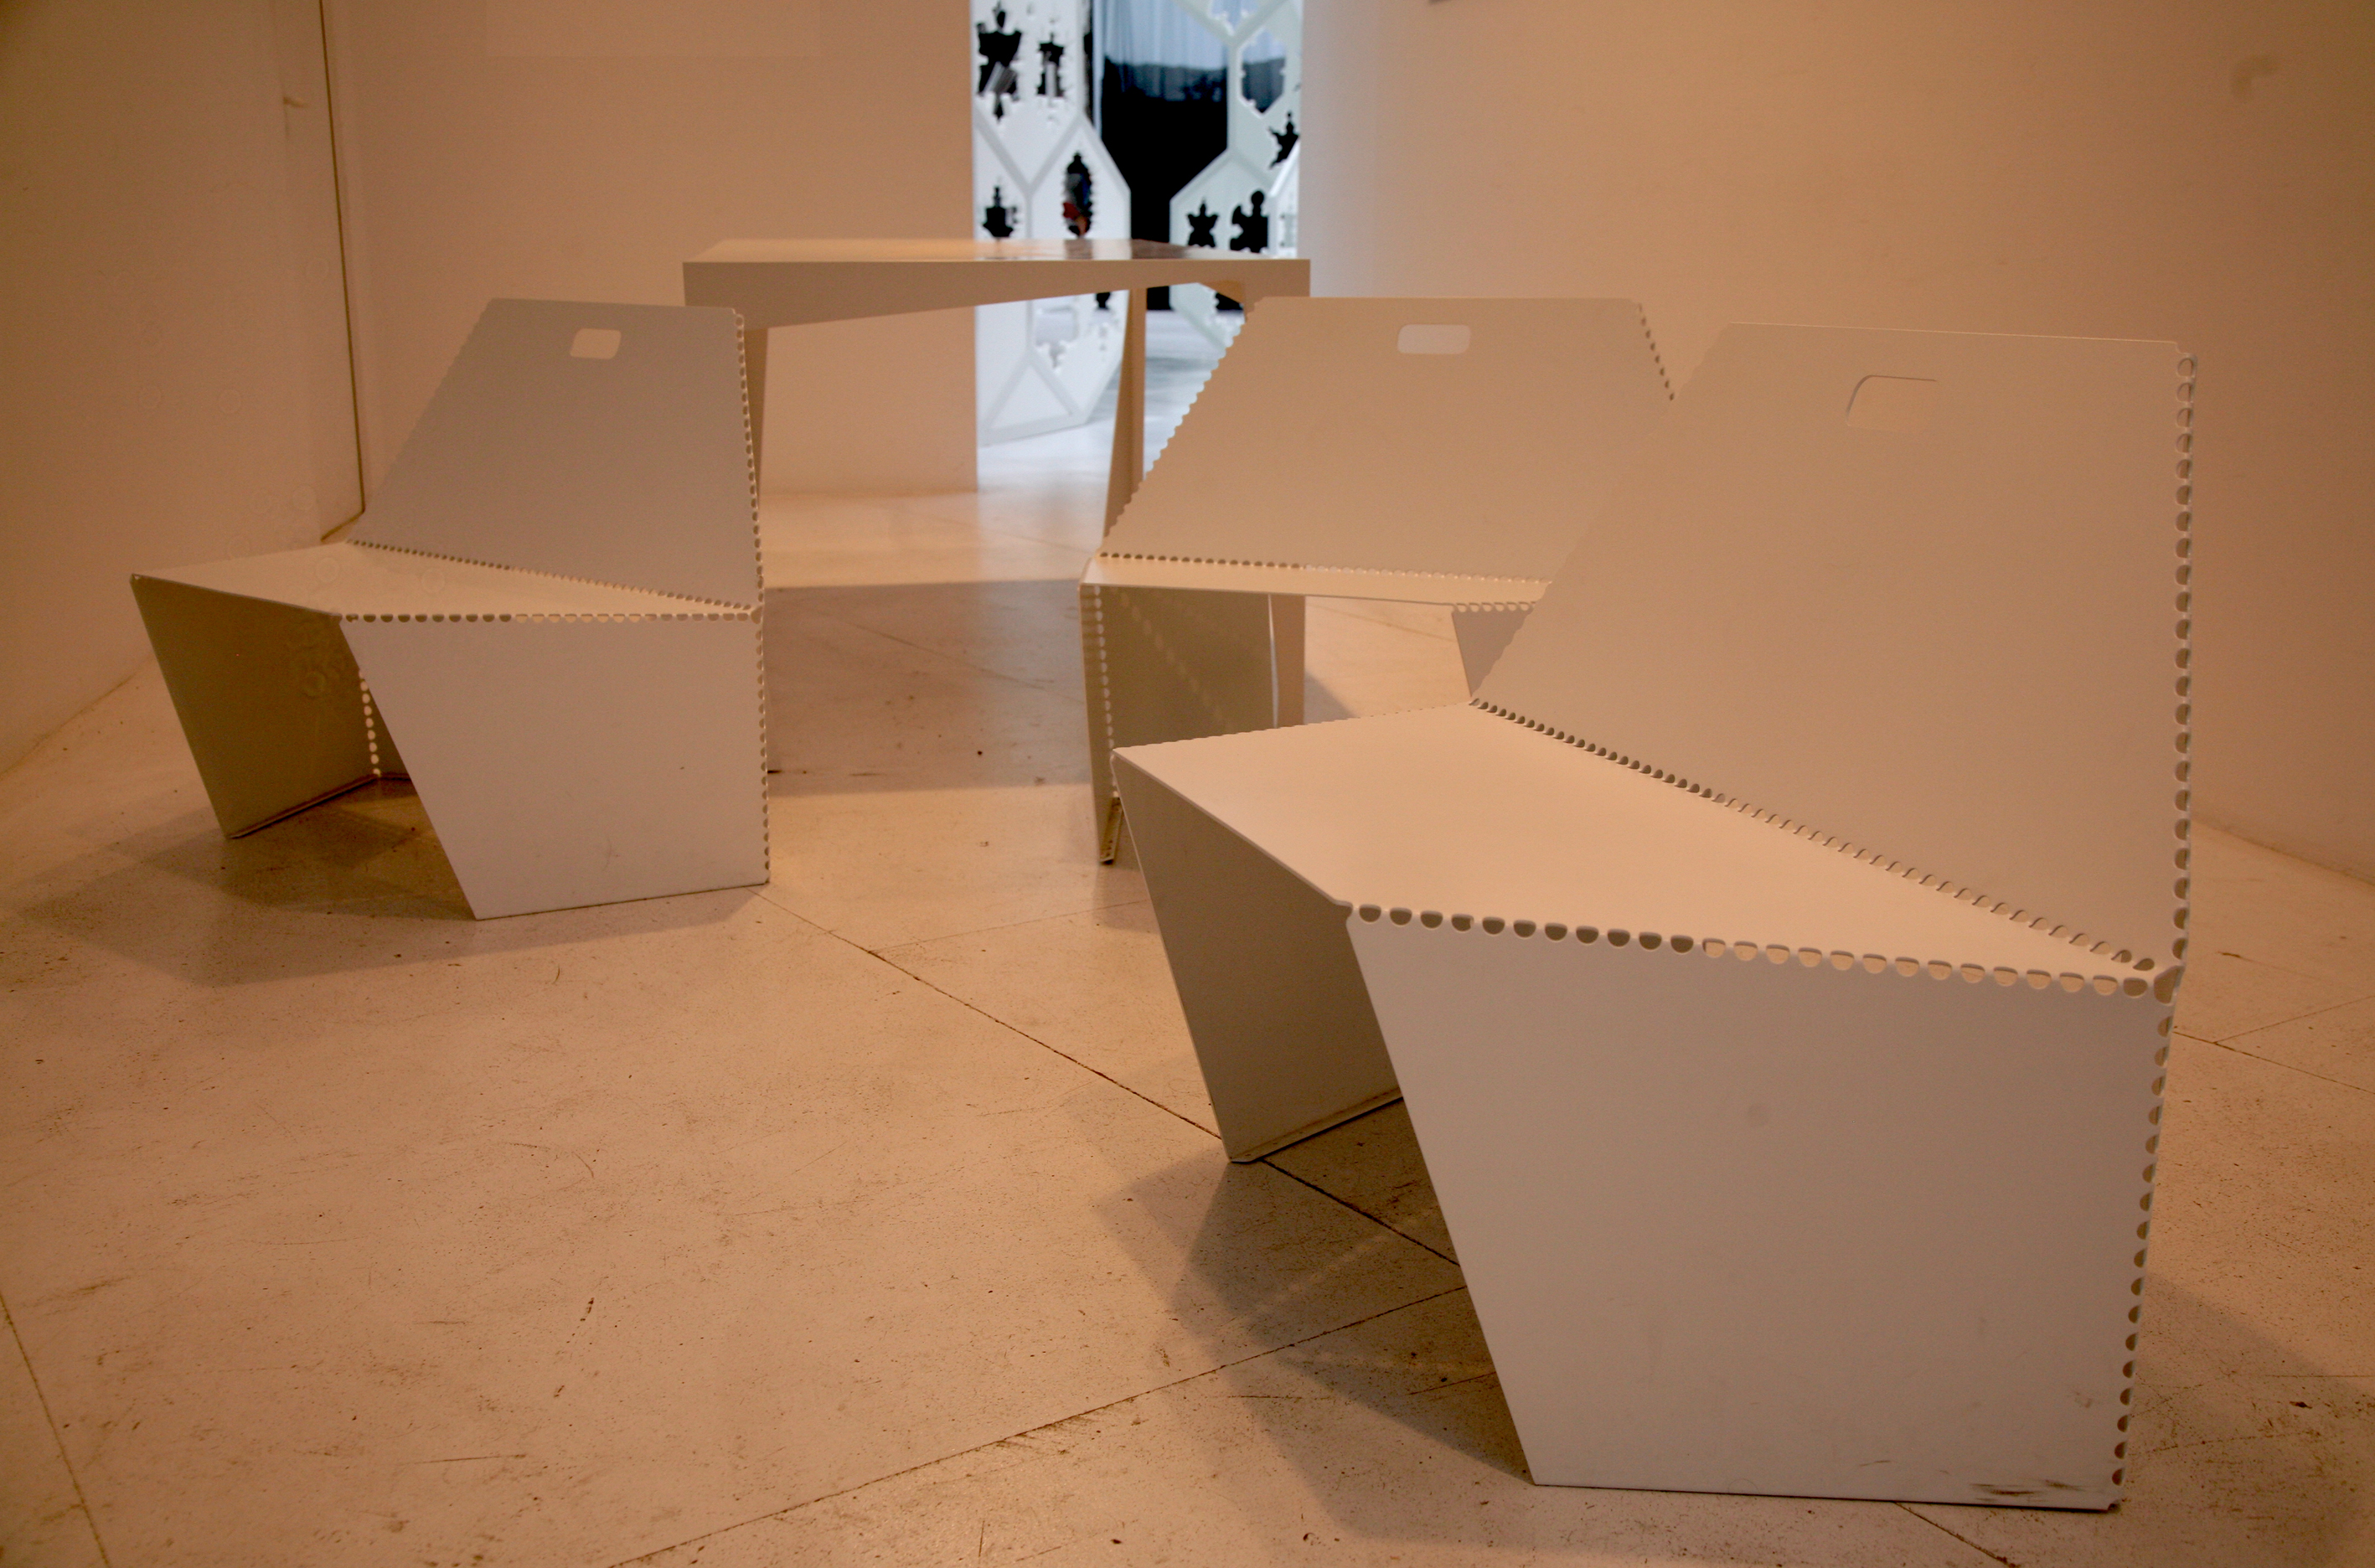
desk, table, architecture, structure, wood, house, floor, paris, furniture, room, art, palais, design, installation, shape, grandpalais, nef, forcedelart, architecturedufer, flooring